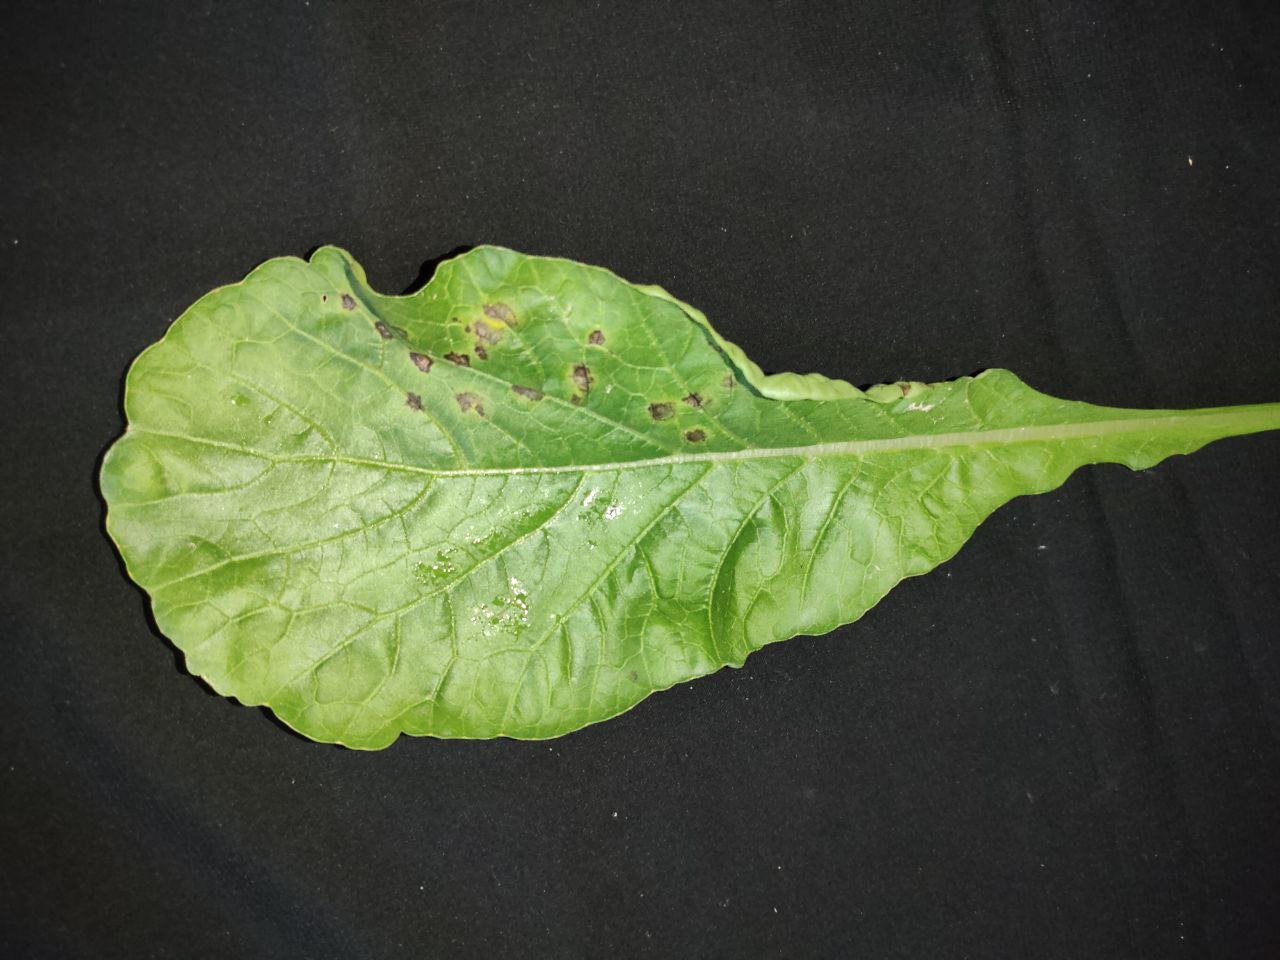
Label: Black leaf spot